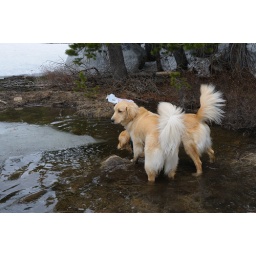
Maggie & Calla playing in water in forest at Serene Lakes-03 5-7-08_007